Occupy San Francisco

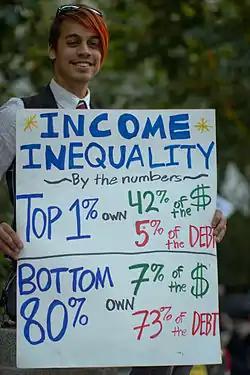
A Protester with a sign at Occupy San Francisco

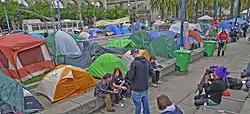
Tent City camp in Occupy San Francisco

Occupy San Francisco was a collaboration that began with a demonstration event located at Justin Herman Plaza in the Embarcadero and in front of the Federal Reserve building on Market Street in the Financial District in San Francisco, California. It is based on the Occupy Wall Street movement that began in New York City on September 17, 2011 and is one of several "Occupy" protest sites in the San Francisco Bay Area; other sites include Occupy Oakland and Occupy San Jose.